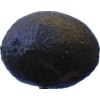
Label: black_avocado